Baton (law enforcement)

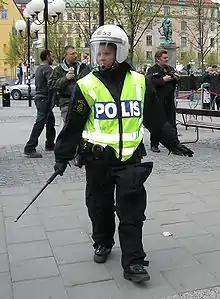
Swedish riot police with expandable baton

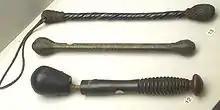
Two blackjacks and a hinged club on display at The Higgins Art Gallery & Museum in Bedford, Bedfordshire, U.K.

An expandable baton (also referred to variously as a collapsible baton, telescopic baton, tactical baton, spring cosh, ASP, or extendable) is typically composed of a cylindrical outer shaft containing telescoping inner shafts (typically 2 or 3, depending on the design) that lock into each other when expanded. The shafts are usually made of steel, but lightweight baton models may have their shafts made from other materials such as aluminum alloy.